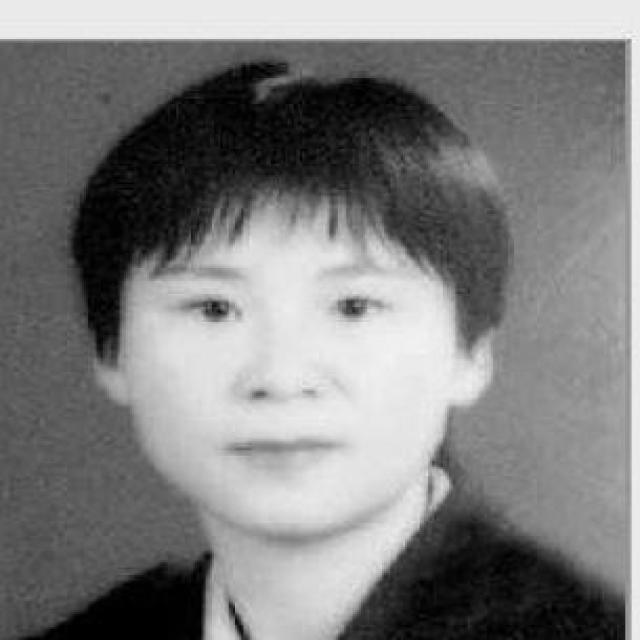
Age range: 21-44